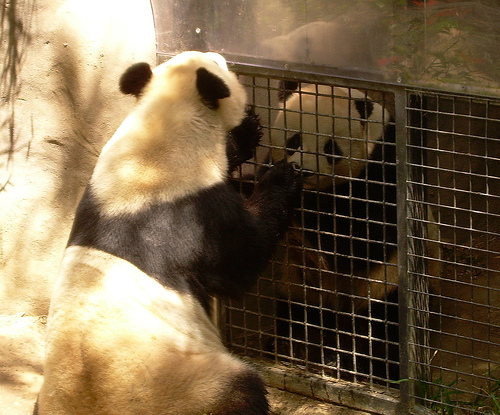
Label: pandas